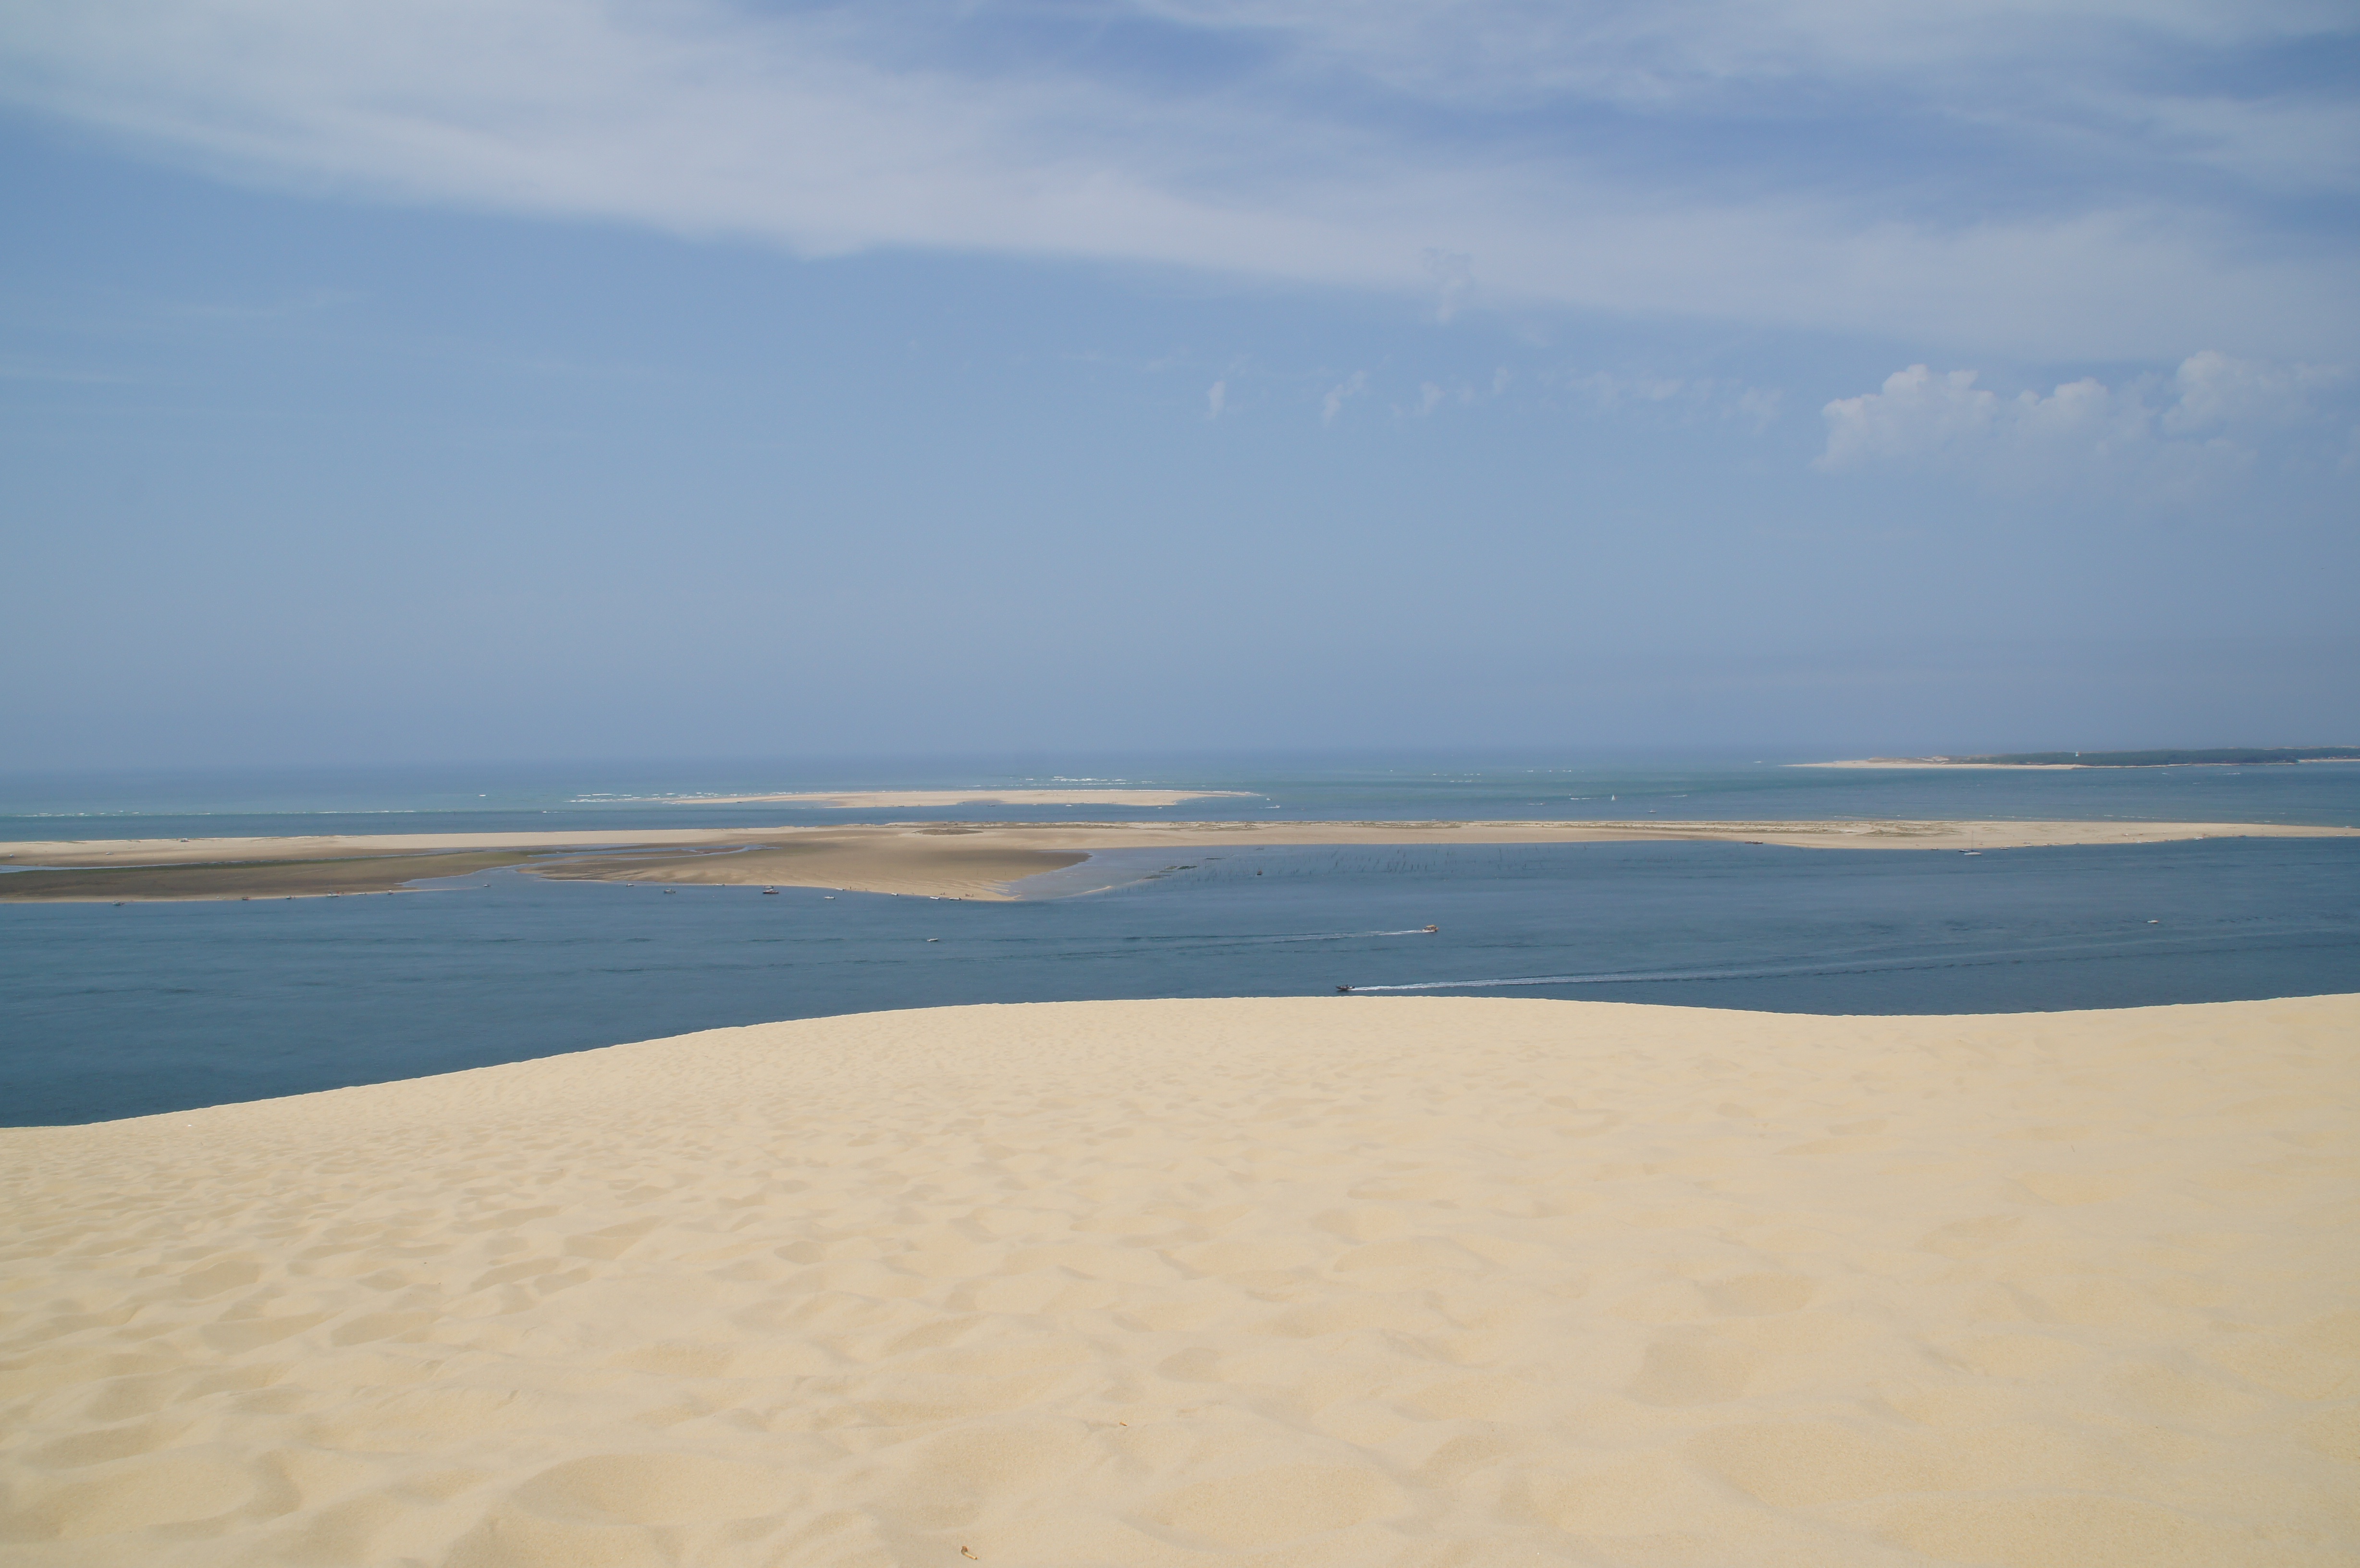
beach, sea, coast, sand, ocean, horizon, dune, shore, wave, sand dune, france, port, material, body of water, grande, you, wide, atlantic, habitat, cape, atlantic coast, arcachon, natural environment, geographical feature, aeolian landform, wind wave, pilat, dune du pilat, dune you pilat, dune pyla you